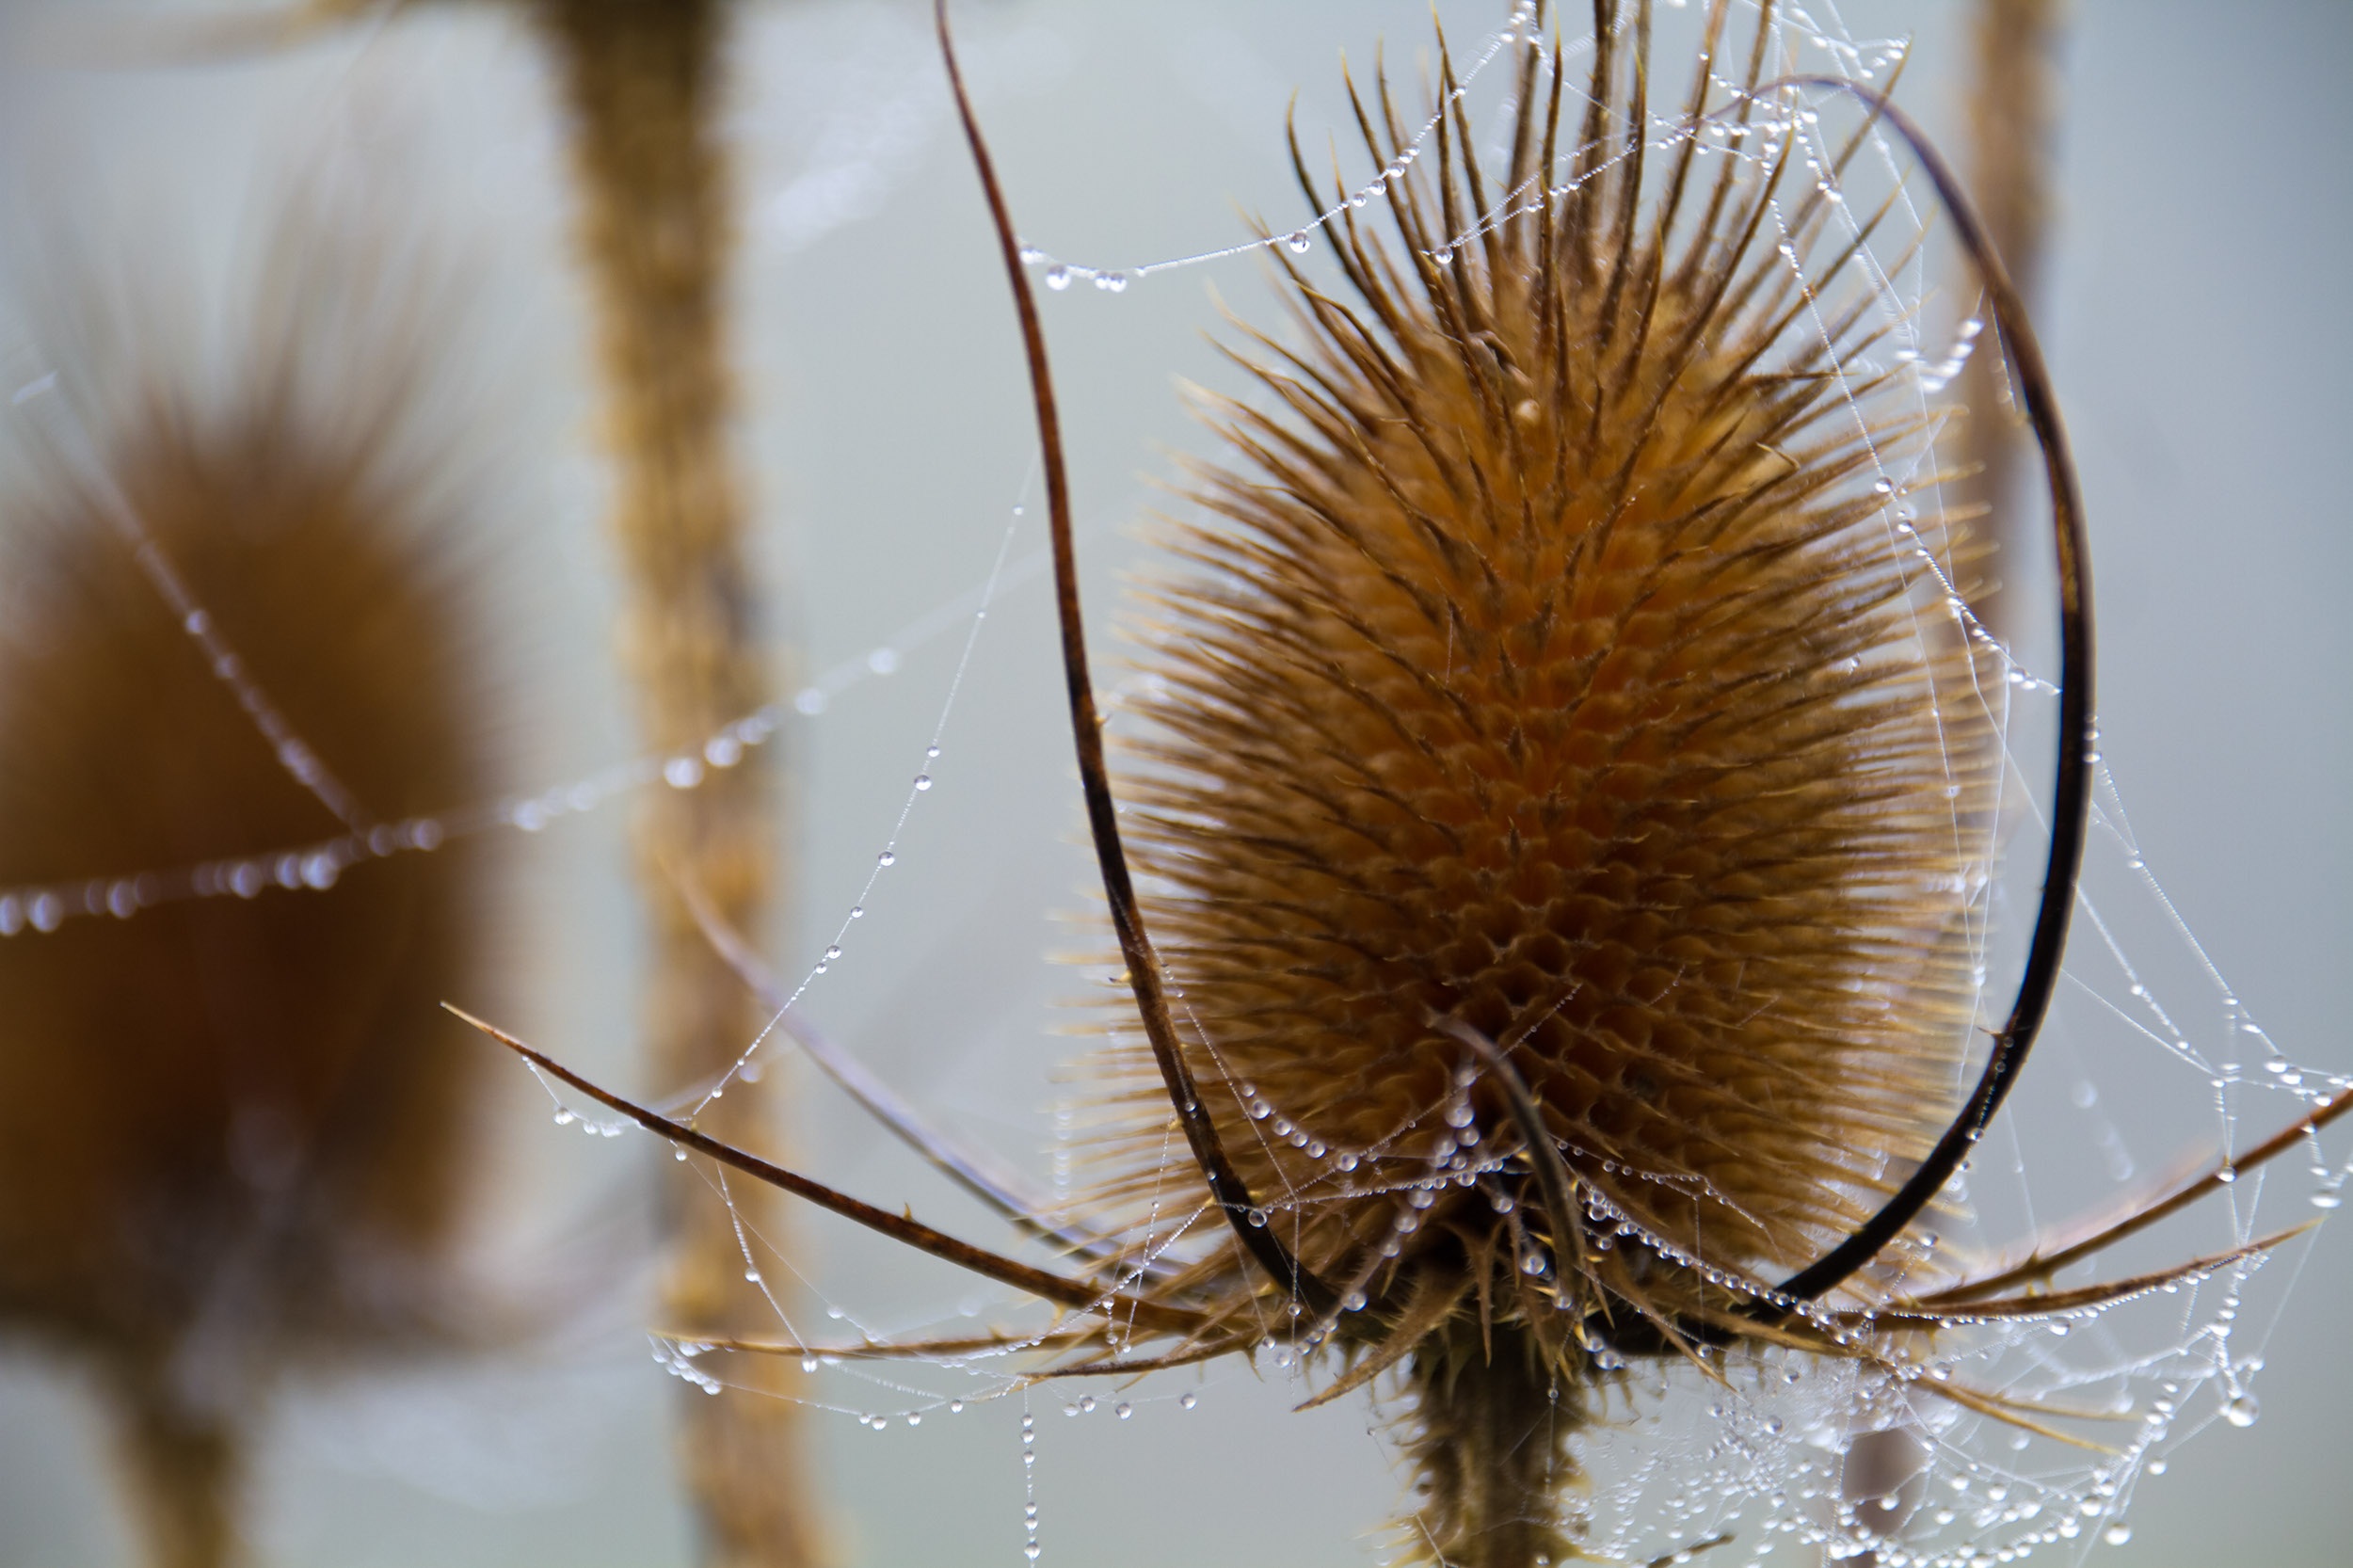
nature, dew, plant, fog, photography, meadow, leaf, flower, insect, botany, flora, fauna, drip, invertebrate, close up, dewdrop, moist, morgenstimmung, spider webs, cobwebs, morgentau, macro photography, beaded, thistle flower, grass family, plant stem, thorns spines and prickles